Traditionalism (Spain)

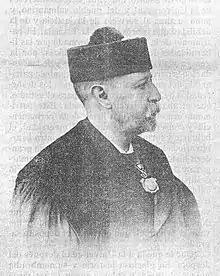
Enrique Gil Robles

Though according to Traditionalist reading all political sovereignty rests with a king, his powers are limited and he is not considered free to declare his own understanding of these limitations at will; he is supposed to take into account the opinion of cuerpos intermedios. Exact mechanism of this process was described at varying levels of granularity and at times in somewhat contradictory terms; according to some theorists representatives of the society were merely to be consulted, according to some their say should have been formally incorporated into the mechanism of decision making, also to the extent of suspending or blocking royal resolutions; in extreme cases, they were entitled to disobedience or even rejection of an illegitimate ruler. Regardless of the differences, the government was generally deemed responsible to a king rather than to any social representation with monarchy vaguely "moderated" by representatives of the society. Such a vision did not seem necessarily compatible with the theory of unshared royal sovereignty. Traditionalist theories tried to sort out the problem by different workarounds; one of them was that society is not sharing power, but rather is represented in front of the power.